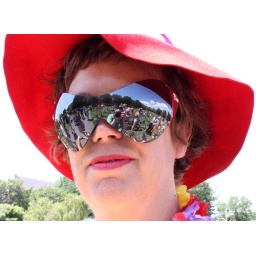
Naked bike ride (and me) reflected in Lorraine's glasses